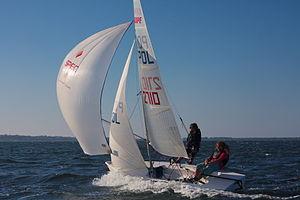
Un dinghy, dingui ou dinghi, est un terme d'origine indienne désignant un type de petite embarcation à Calcutta de typologie similaire, avec une proue relevée et pointue. Le terme fut réutilisé par la Royal Navy anglaise avant d'être transmis au français.